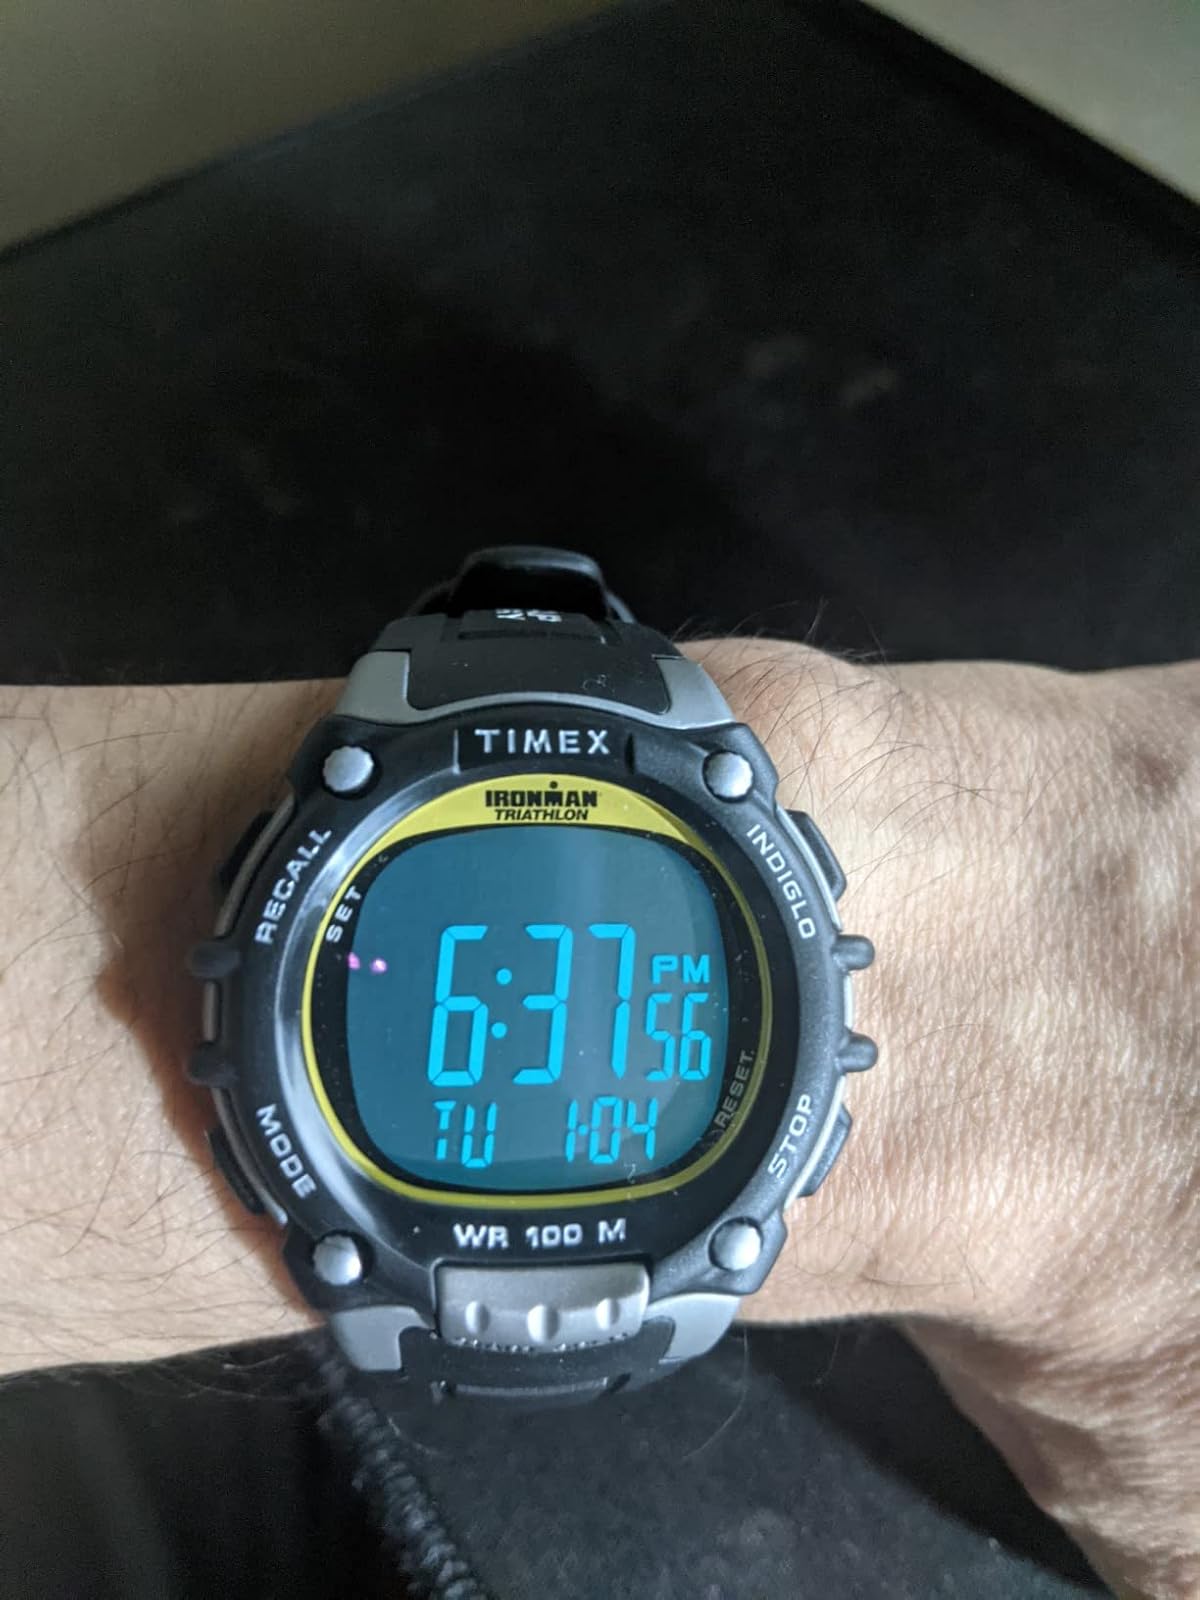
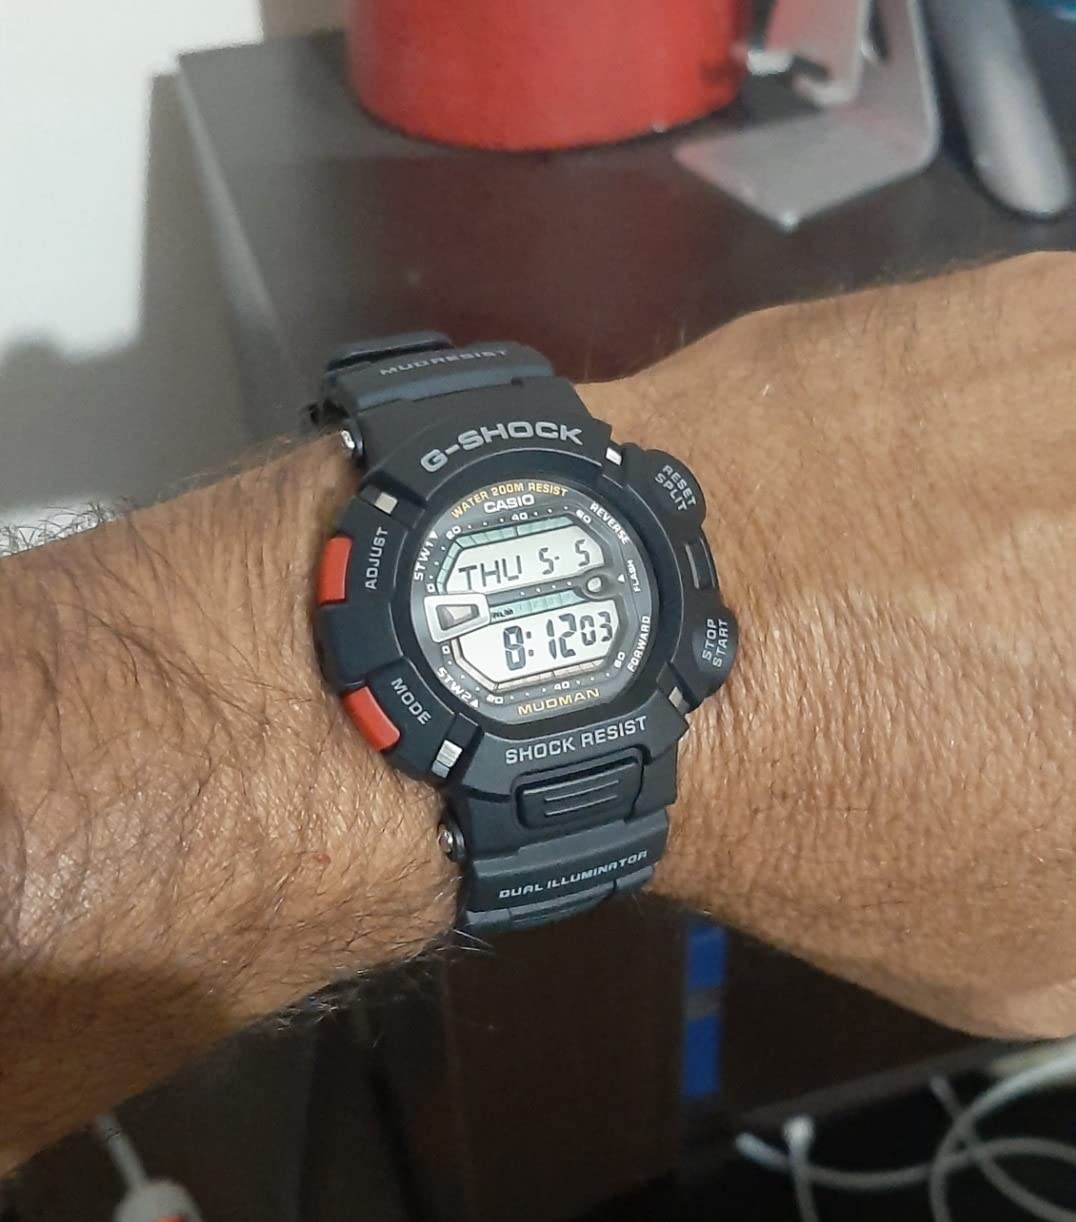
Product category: accessories_watch
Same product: no